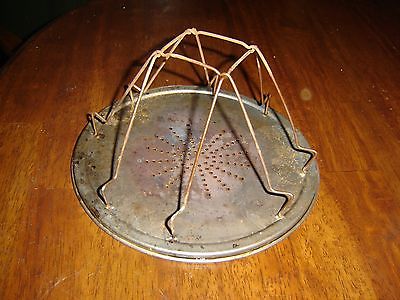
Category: toaster